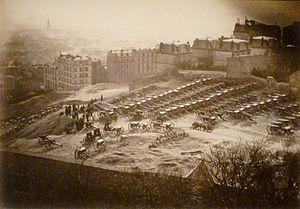
Exposition La Commune de Paris à l'Hôtel de Ville de Paris (18 mars - 28 mai 2011) - Les canons des parisiens sur la butte Montmartre, le 18 mars 1871 - Photo, fonds du musée Carnavalet.